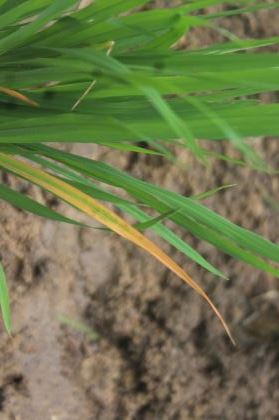
Disease: Tungro